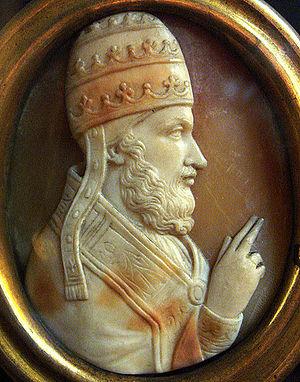
Eugène III, né à Pise vers la fin des années 1080 et mort à Tivoli le 8 juillet 1153, disciple de saint Bernard et moine de Clairvaux, fut le 167ᵉ pape de l’Église catholique de 1145 à 1153.